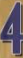
Number: 4